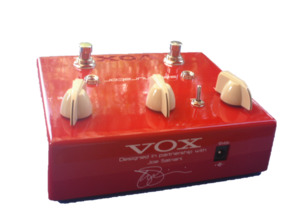
Pédale de distortion Vox Satchurator, conçue en partenariat avec Joe Satriani. La pédale embarque un boost de gain (switch ""more"")."
Joe Satriani, surnommé « Satch », est un guitariste et guitar hero américain né le 15 juillet 1956 à Westbury dans l'État de New York.